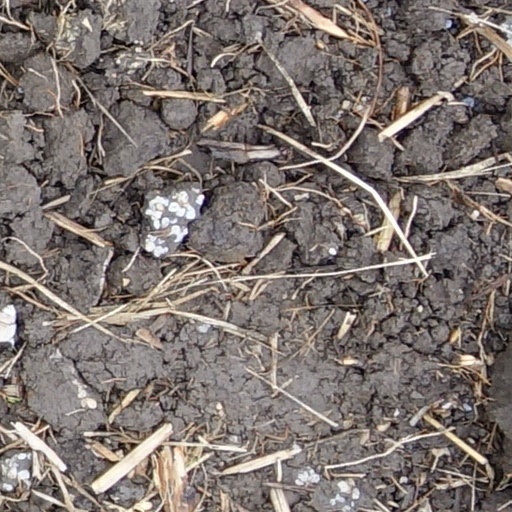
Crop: wheat